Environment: lab
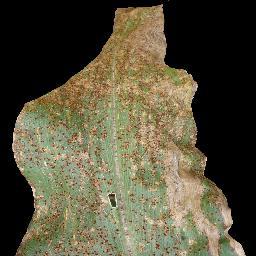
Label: common_rust